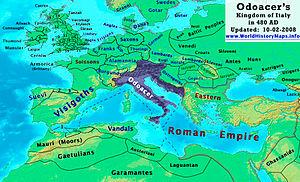
Flavius Odoacre ou Odoacer ou encore Odovacer, né vers 433, et mort le 16 mars 493, est un soldat de l'Empire romain d'Occident.